Hana & Hina After School

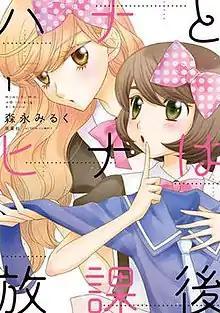
Front cover of the first volume

is a "yuri" manga (girl's love comic) written and illustrated by Milk Morinaga, and serialized by Futabasha in the magazine "Comic High!" until June 2015, and then in "Monthly Action". In August 2016, Morinaga announced that she is ending the series in November. The manga is translated and published in English by Seven Seas Entertainment.